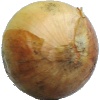
Label: white_onion